Green River (album)

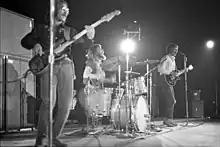
Creedence Clearwater Revival performing in December 1969

The somber "Lodi" did not make the Top 40 but went on to become a rock radio staple and a fan favorite. It describes the plight of a down-and-out musician whose career has landed him playing a gig in the town of Lodi (pronounced "low-die"), a small agricultural city in California's Central Valley about 70 miles from Fogerty's hometown of Berkeley. After playing in local bars, the narrator finds himself stranded and unable to raise bus or train fare to leave. Fogerty later said he had never actually visited Lodi before writing the song, and simply picked it for the song because it had "the coolest sounding name." However, the song unquestionably references the town's reputation as an uninteresting farm settlement (the song's chorus, "Oh Lord, stuck in Lodi again", has been the theme of several city events in Lodi).